Upper Nepean Scheme

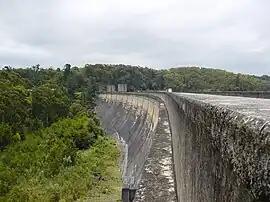
Wall of the Cordeaux Dam, one of the dams in the Upper Nepean Scheme

The Upper Nepean Scheme is a series of dams and weirs in the catchments of the Cataract, Cordeaux, Avon and Nepean rivers of New South Wales, Australia. The scheme includes four dams and two weirs, and a gravity-fed canal system that feeds into a large storage reservoir to provide water to the Macarthur and Illawarra regions, the Wollondilly Shire, and metropolitan Sydney. The four dams and associated infrastructure are individually listed on the New South Wales State Heritage Register.